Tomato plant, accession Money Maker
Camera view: tilt-top (135 deg); turntable rotation: 330 degrees
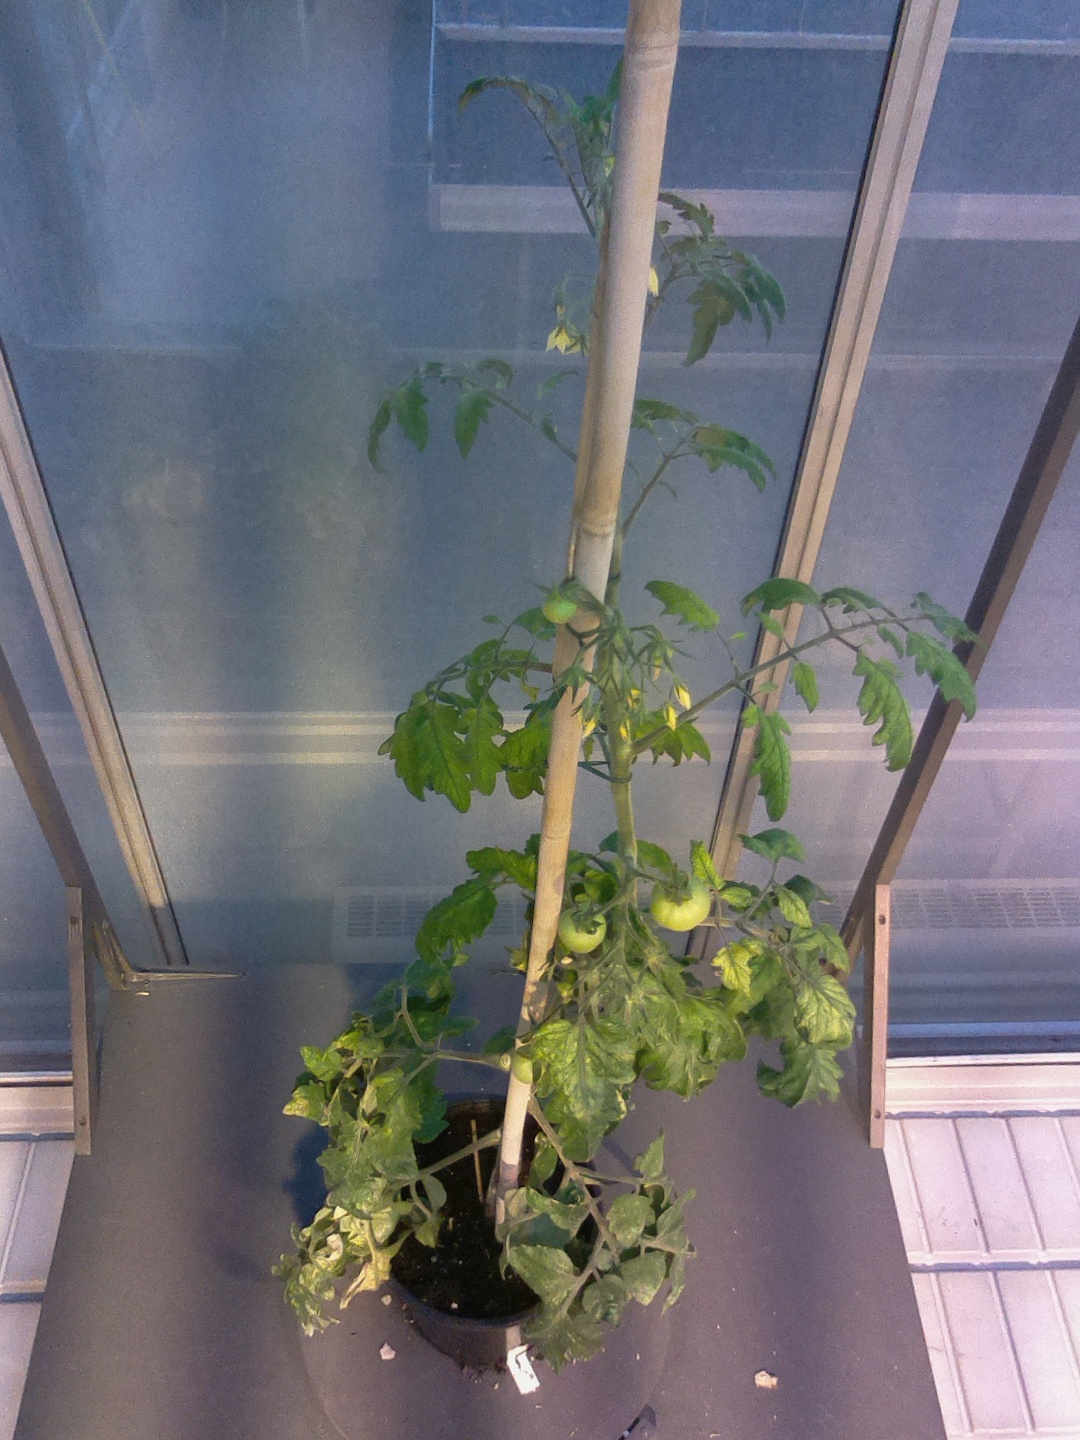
BBCH growth stage 72: 20%-30% of final fruit size